Kanji Kitamura

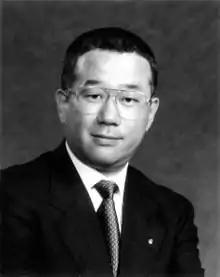

Kanji Kitamura (born November 1955) is the founder of Bagel K, a Japanese company that imports and distributes of New York-style bagels to Japan. Kitamura was the first kosher bagel importer in Japan. Bagel K imports 3 million bagels from New York every year.